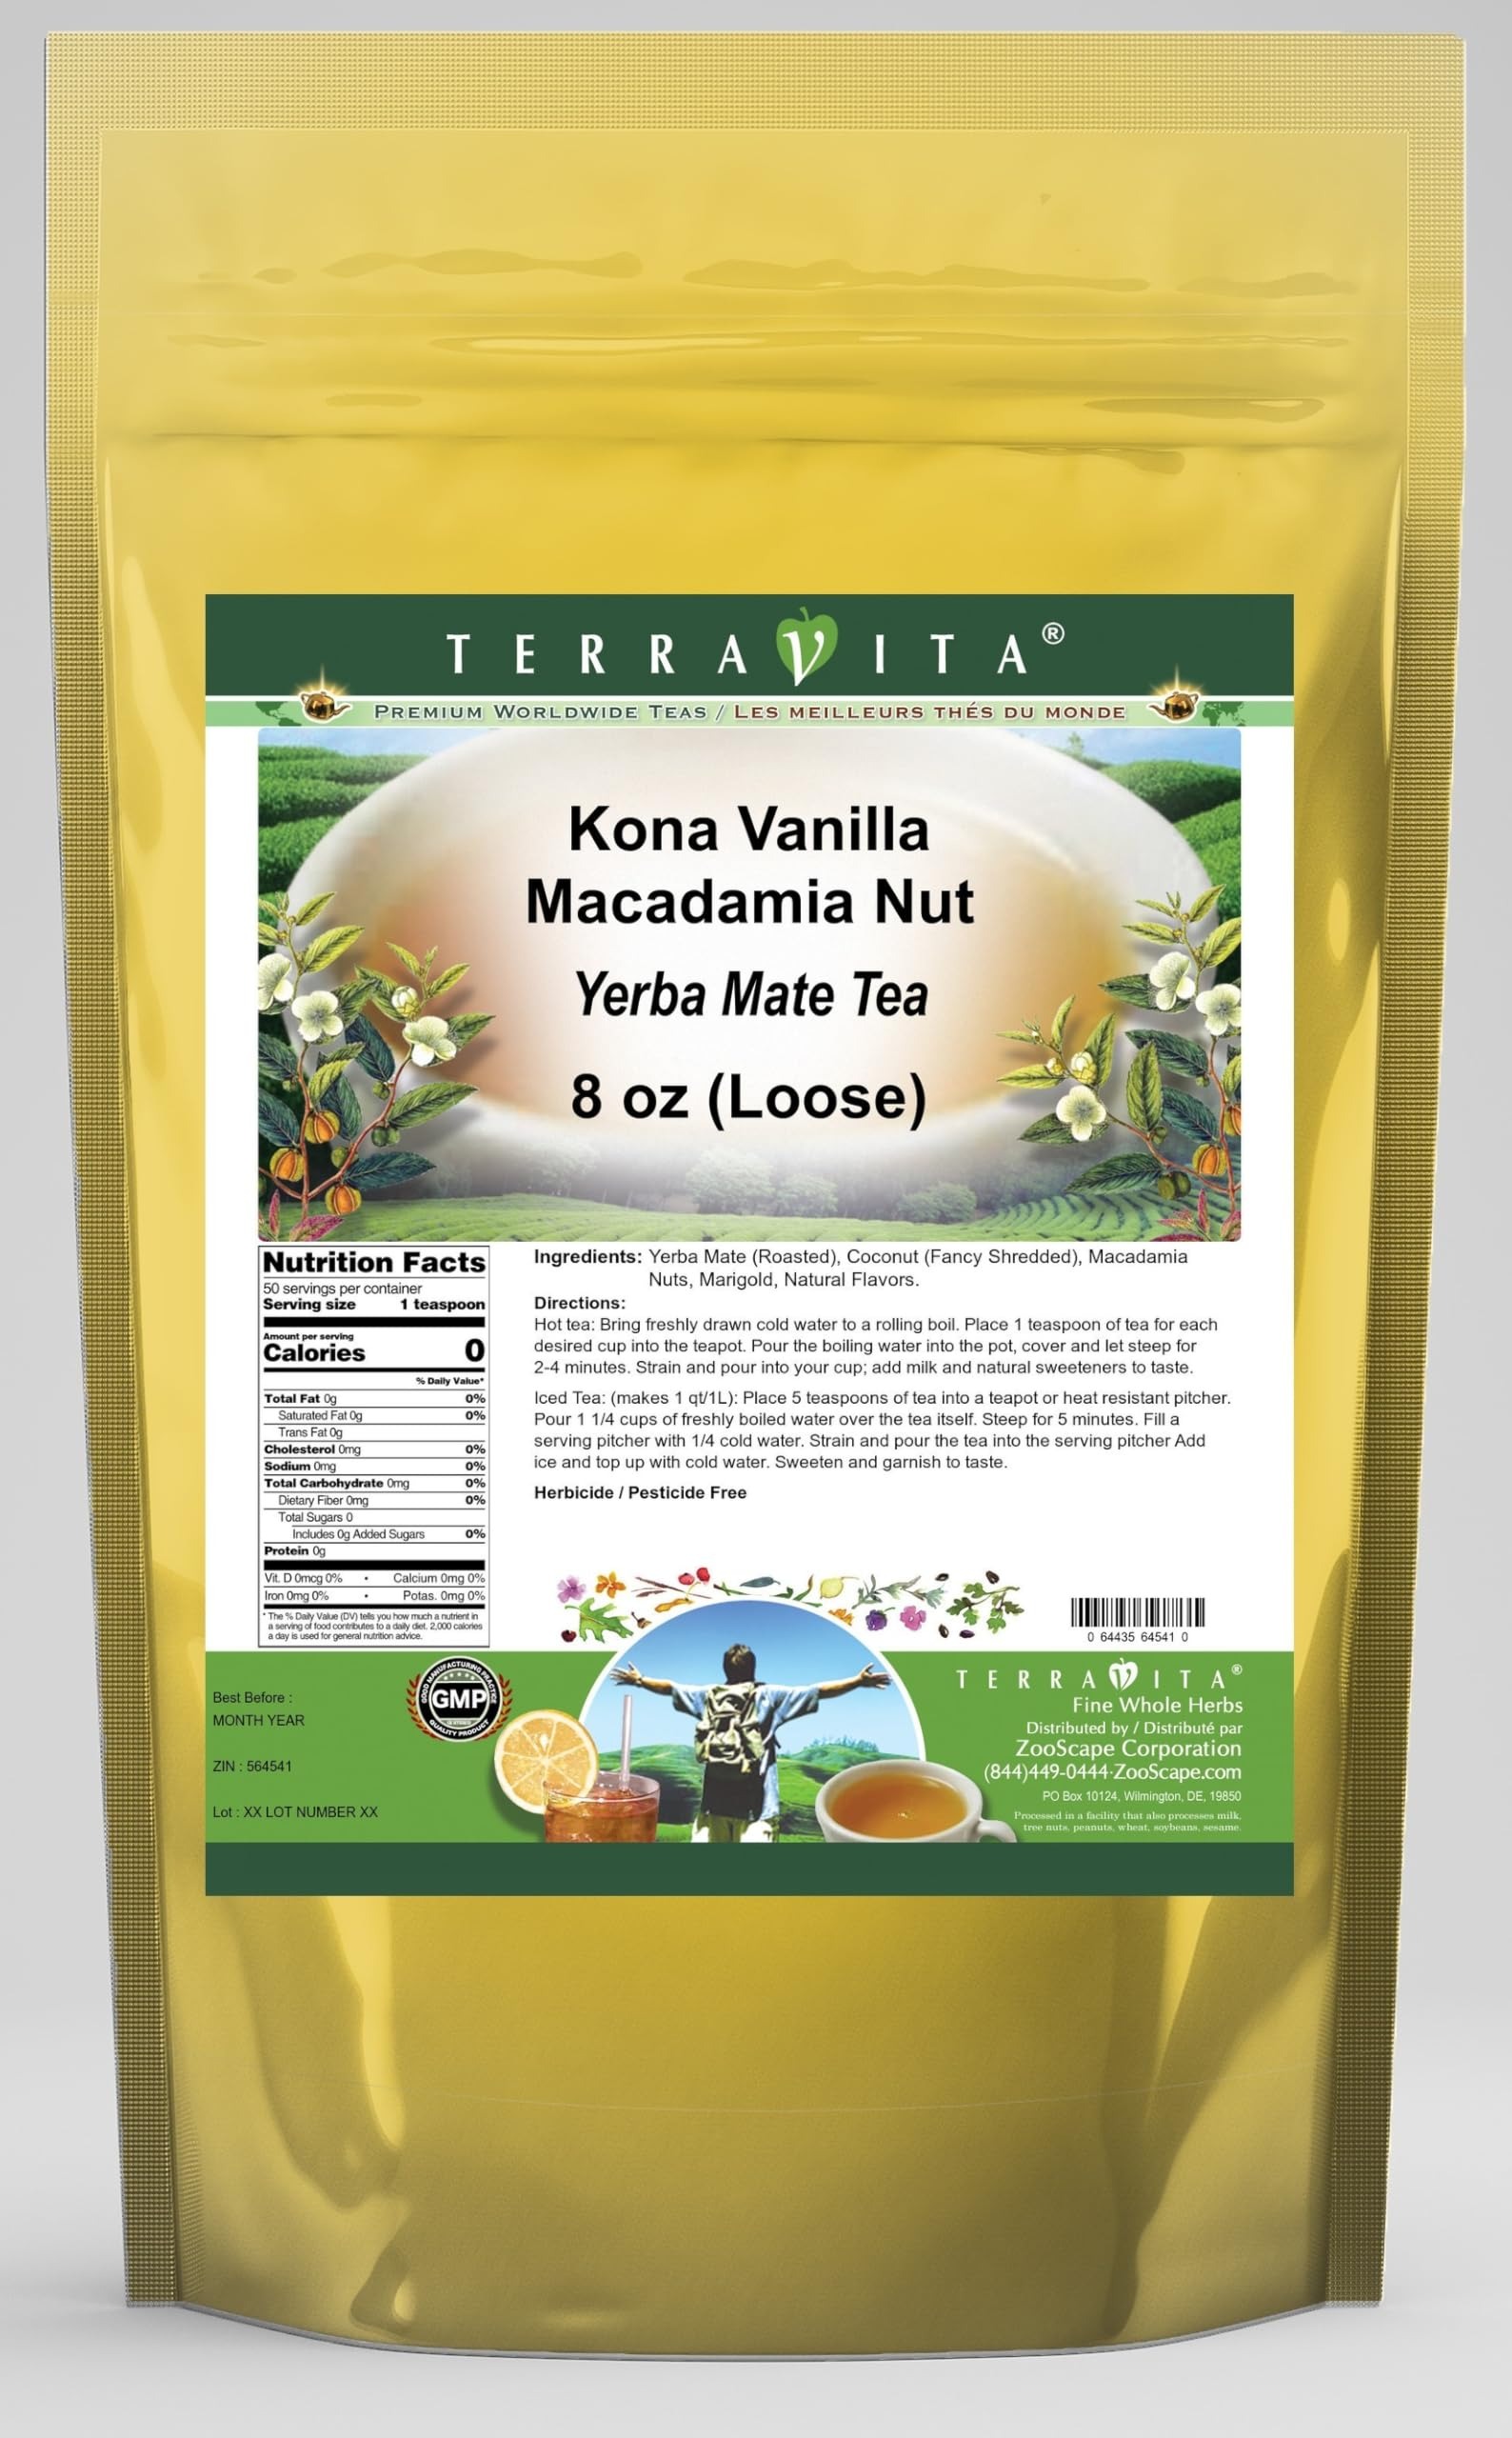
Item Name: Kona Vanilla Macadamia Nut Yerba Mate Tea (Loose) (8 oz, ZIN: 564541) - 2 Pack
Bullet Point 1: Our Kona Vanilla Macadamia Nut Yerba Mate tea is a scrumptuous all-natural flavored Yerba Mate coffee substitute with Coconut, Macadamia Nuts and Marigold that will refresh you with its terrific taste! You will enjoy the earthy and acidity-free Kona Vanilla Macadamia Nut aroma and flavor again and again! - Ingredients: Yerba Mate, Coconut, Macadamia Nuts, Marigold and Natural Kona Vanilla Macadamia Nut Flavor.
Bullet Point 2: No fillers.
Bullet Point 3: Manufacturer: TerraVita
Bullet Point 4: Size: 8 oz
Bullet Point 5: Loose Leaf Yerba Mate Tea - Packed in a convenient upright pouch!
Product Description: Our Kona Vanilla Macadamia Nut Yerba Mate tea is a scrumptuous all-natural flavored Yerba Mate coffee substitute with Coconut, Macadamia Nuts and Marigold that will refresh you with its terrific taste! You will enjoy the earthy and acidity-free Kona Vanilla Macadamia Nut aroma and flavor again and again! - Ingredients: Yerba Mate, Coconut, Macadamia Nuts, Marigold and Natural Kona Vanilla Macadamia Nut Flavor. - Hot tea brewing method: Bring freshly drawn cold water to a rolling boil. Place 1 teaspoon of tea for each desired cup into the teapot. Pour the boiling water into the pot, cover and let steep for 2-4 minutes. Strain and pour into your cup; add milk and natural sweeteners to taste. - Iced tea brewing method: (to make 1 liter/quart): Place 5 teaspoons of tea into a teapot or heat resistant pitcher. Pour 1 1/4 cups of freshly boiled water over the tea itself. Steep for 5 minutes. Fill a serving pitcher with 1/4 cold water. Strain and pour the tea into the serving pitcher Add ice and top up with cold water. Sweeten and garnish to taste. - TerraVita is an exclusive line of premium-quality, natural source products that use only the finest, purest and most potent ingredients found around the world. TerraVita is hallmarked by the highest possible standards of purity, potency, stability and freshness. All of our products are prepared with the highest elements of quality control, from raw materials through the entire manufacturing process, up to and including the moment that the bottles or bags are sealed for freshness and shipped out to you. Our highest possible standards are certified by independent laboratories and backed by our personal guarantee. - TerraVita exists to meet and ensure your family's health and wellness without the harmful effects of chemicals and heal
Value: 16.0
Unit: Ounce

Price: 50.19